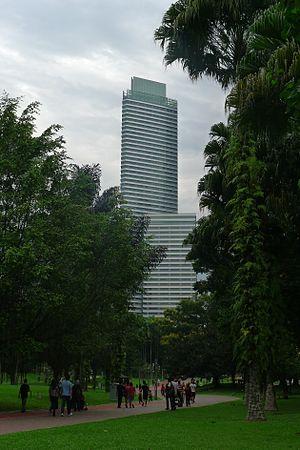
La Tour Petronas 3 est un gratte-ciel de 267 mètres construit en 2012 à côté des Tours Petronas à Kuala Lumpur en Malaisie.